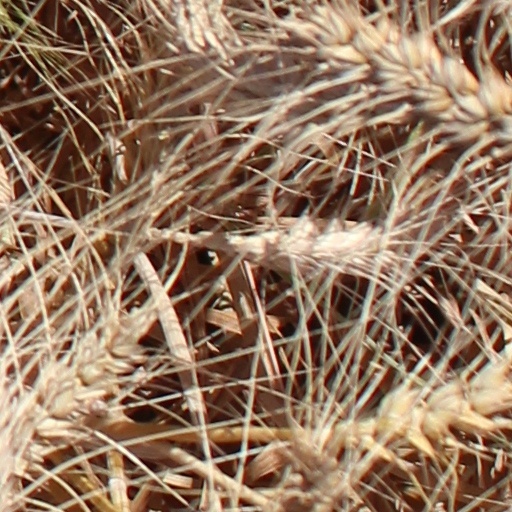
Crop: wheat